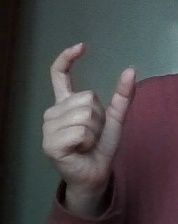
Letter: nun